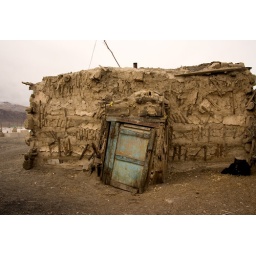
bear dog blue door...(title by Jenny)